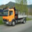
Label: truck